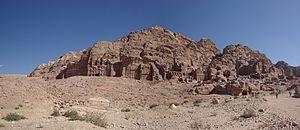
Les «